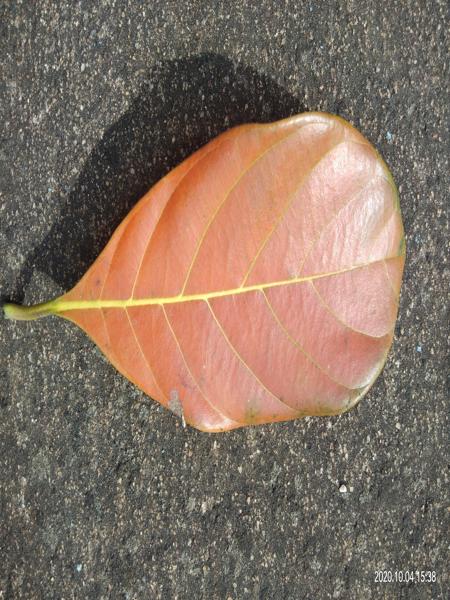
Plant: Jackfruit